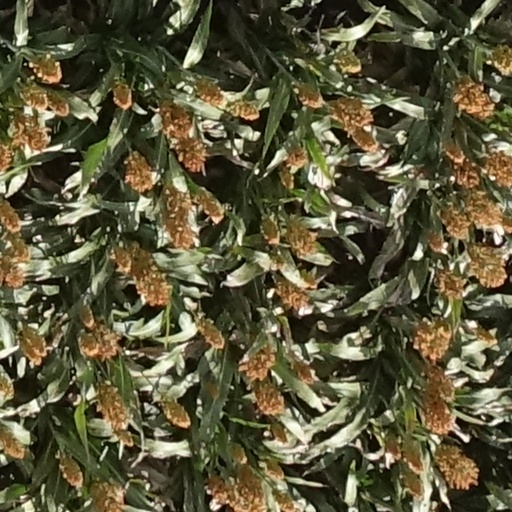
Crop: sorghum